Line infantry

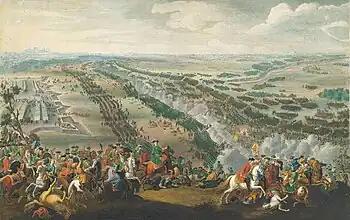
The Battle of Poltava between Russia and Sweden, 1709

Troops in skirmish formation, though able to take cover and use initiative, were highly vulnerable to cavalry and could not hold ground against advancing infantry columns. Line infantry provided an "anchor" for skirmishers and cavalry to retreat behind if threatened.